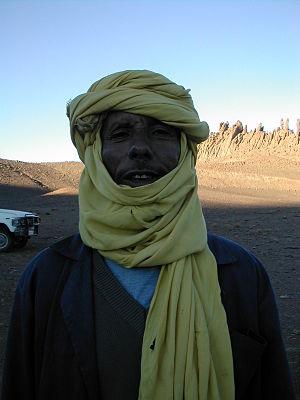
Targui, Algérie